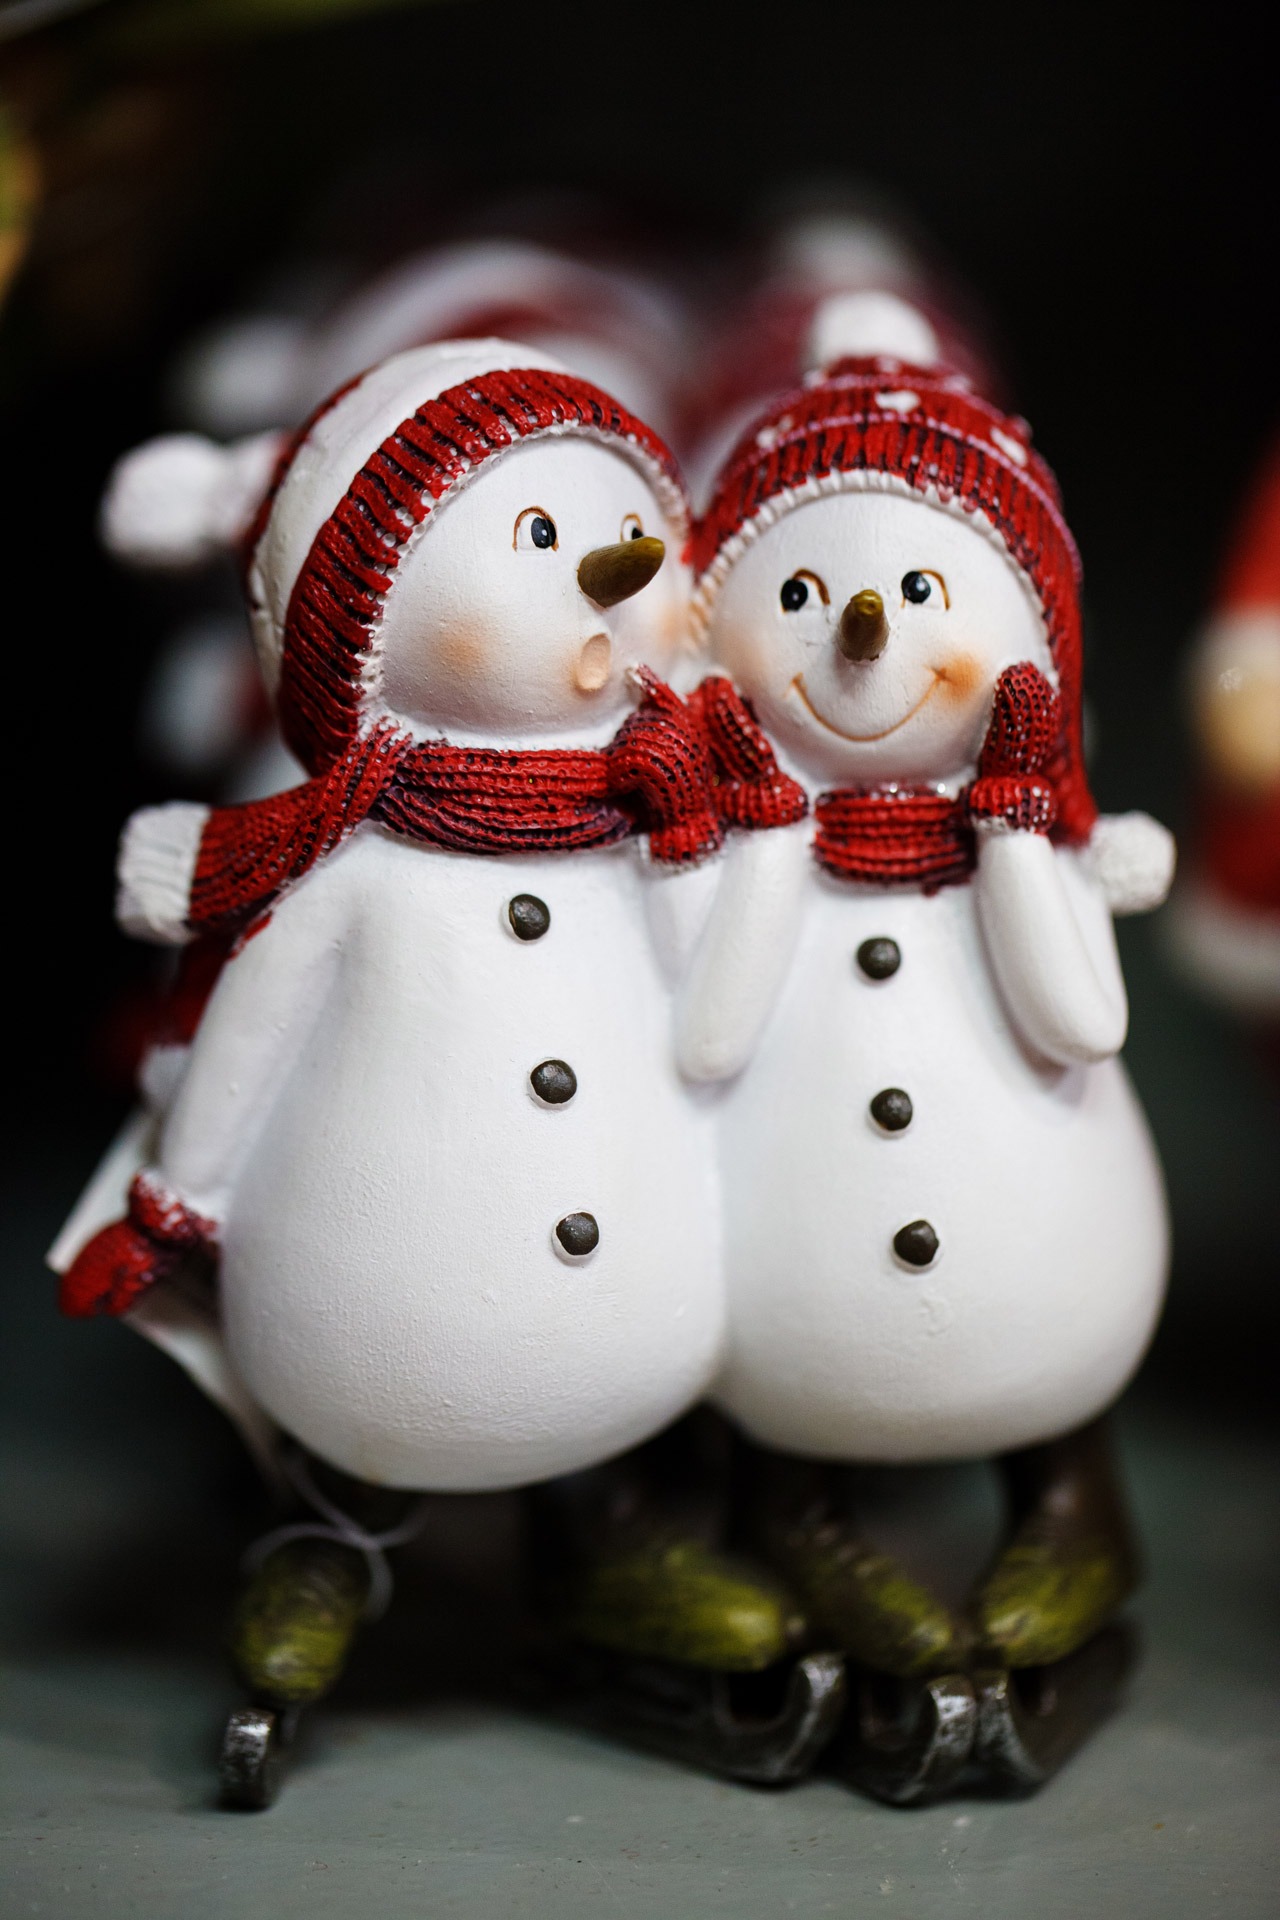
snow, cold, winter, cute, celebration, ice, decoration, red, holiday, couple, two, christmas, season, smile, christmas decoration, happy, happiness, snowman, seasonal, xmas, snowmen